The Three Stooges

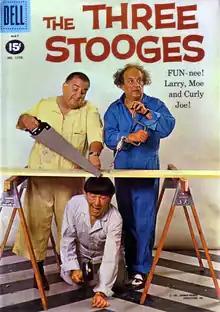
Larry and Curly Joe put Moe through his paces on the cover of "The Three Stooges" (Dell Comics, May 1961).

Beginning in 1959, the Three Stooges began appearing in a series of novelty records. Their first recording was a 45 rpm single of the title song from "Have Rocket, Will Travel." The trio released additional singles and LPs on the Golden, Peter Pan, and Coral labels, mixing comedy adventure albums and off-beat renditions of children's songs and stories. Their final recording was the 1966 "Yogi Bear and the Three Stooges Meet the Mad, Mad, Mad Dr. No-No", which incorporated the Three Stooges into the cast of the Yogi Bear cartoons.